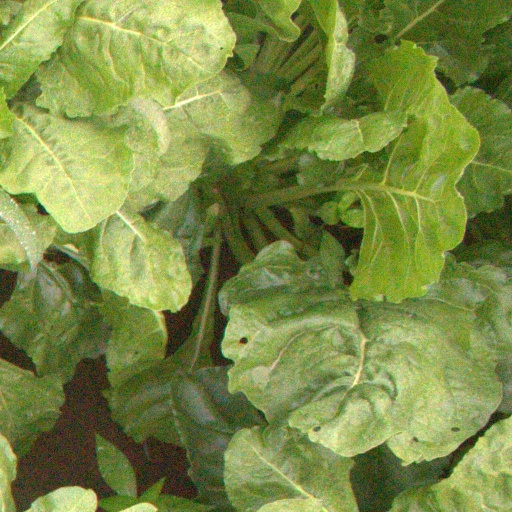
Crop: sugar beet